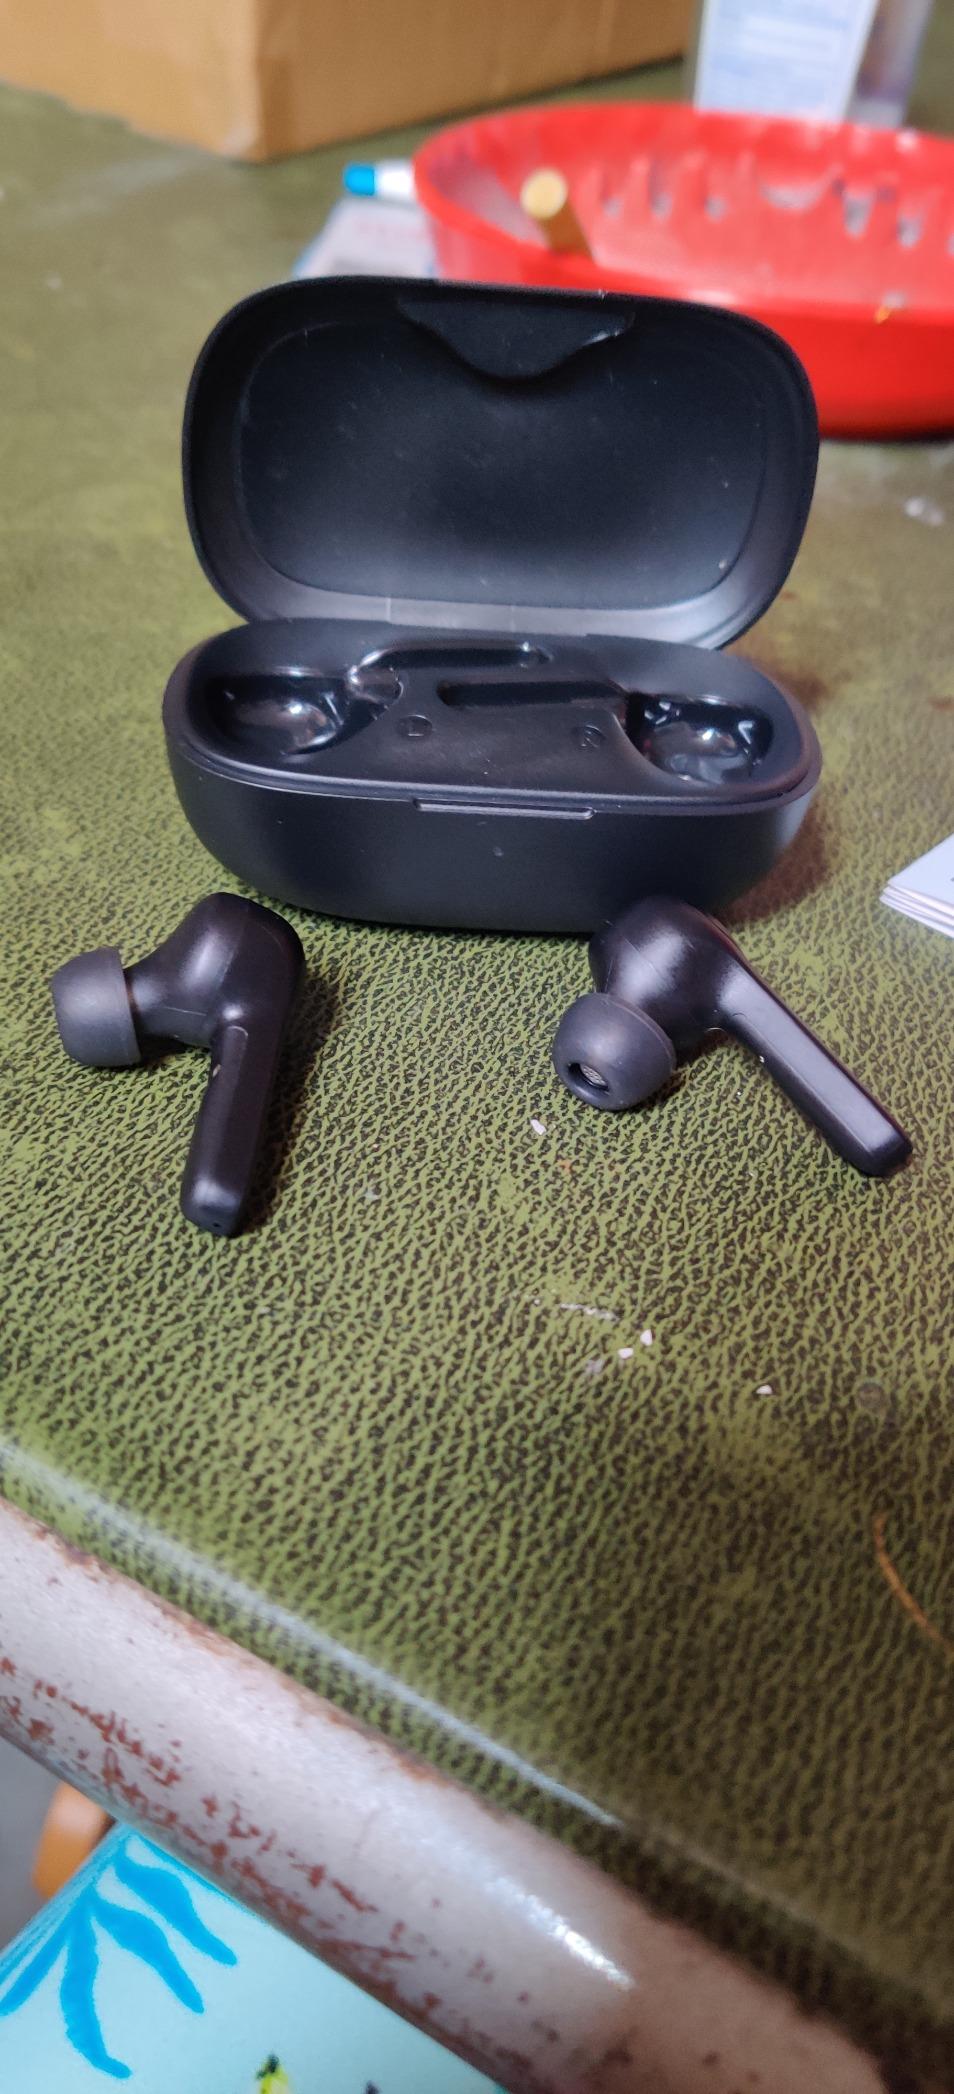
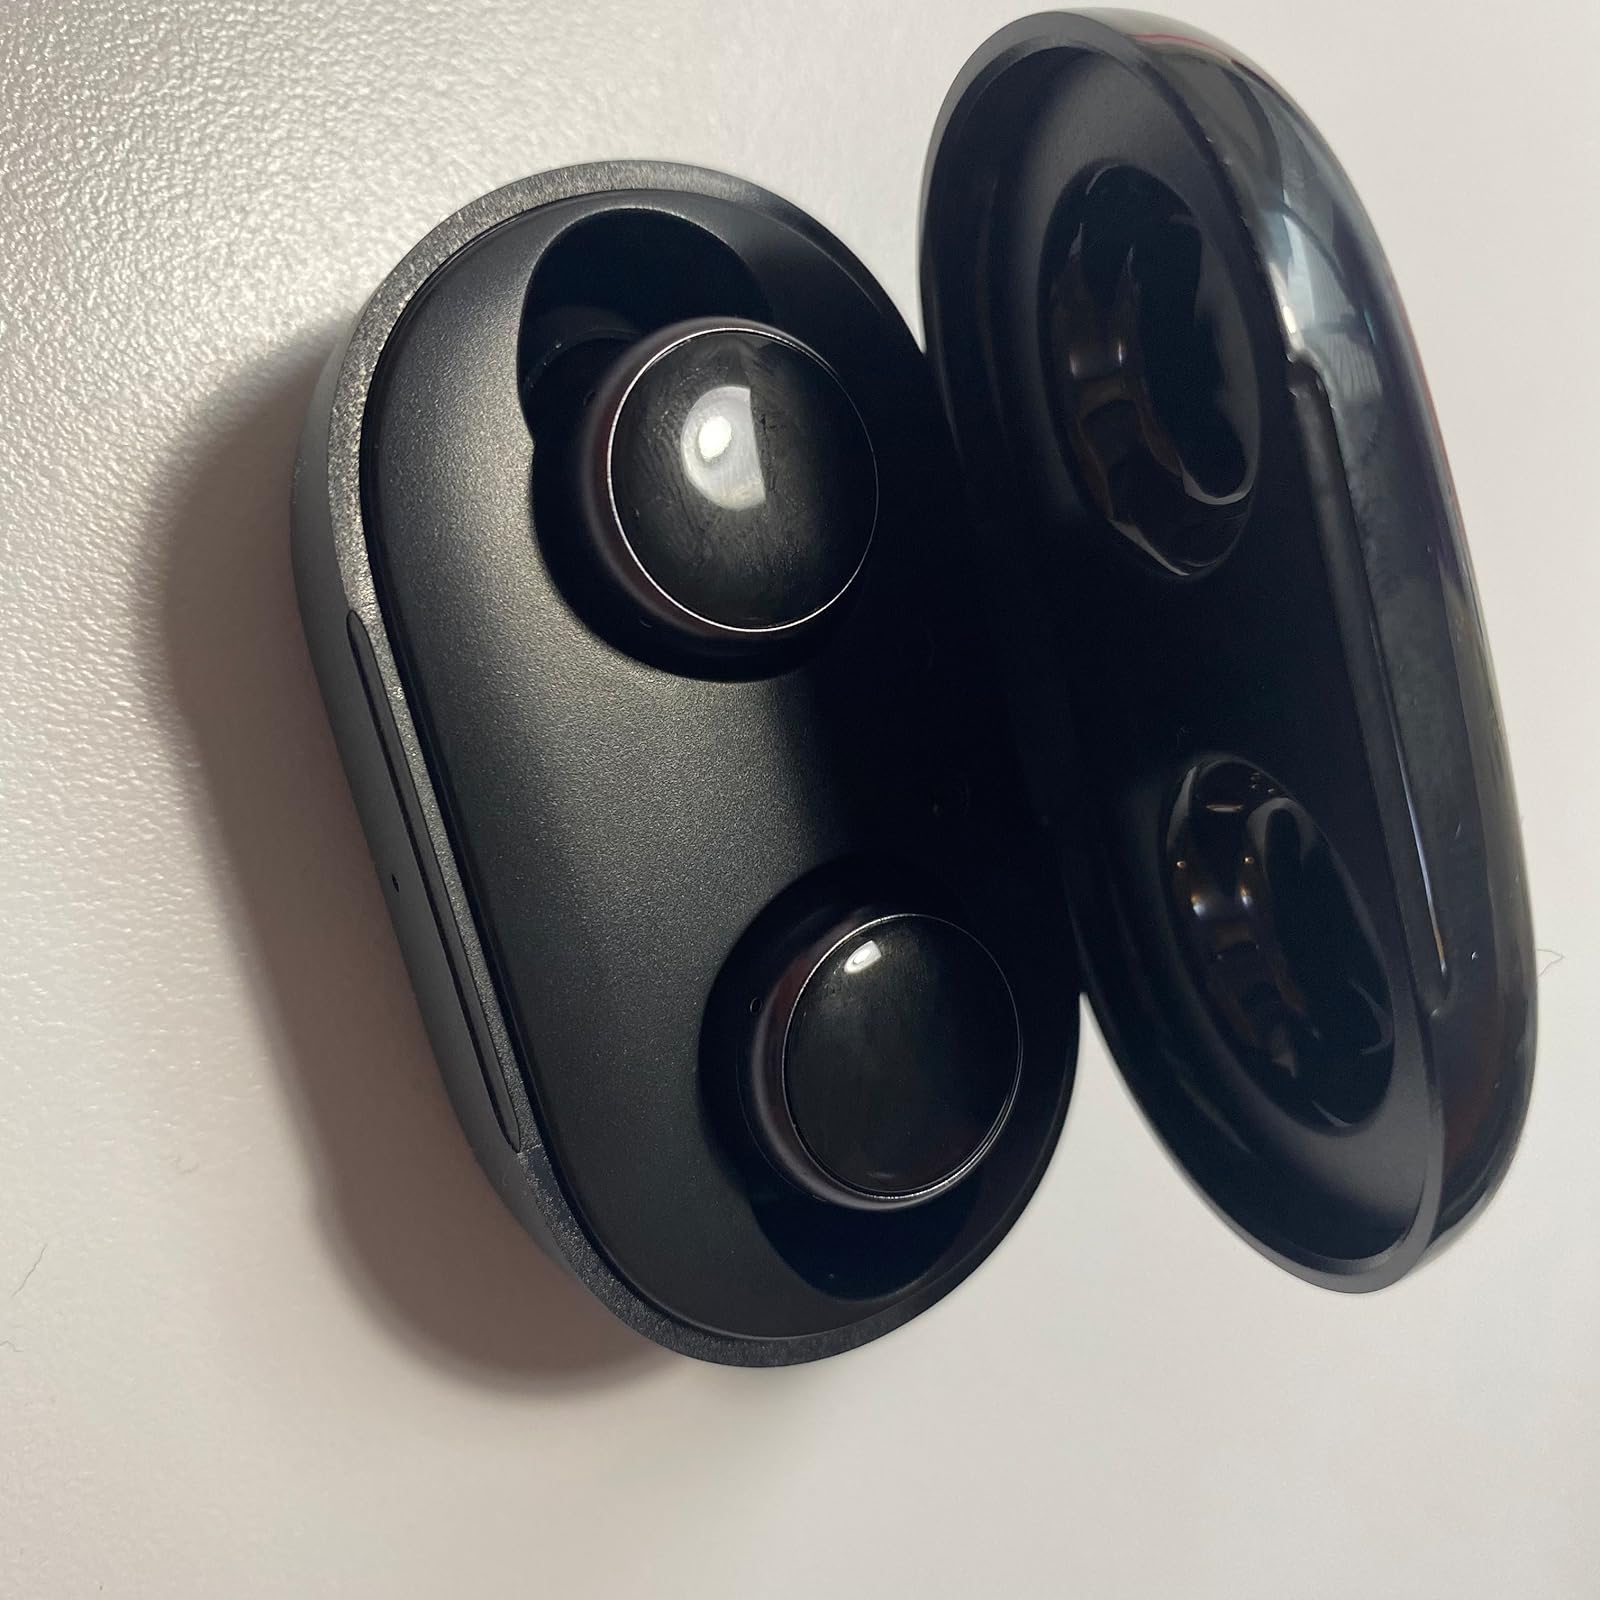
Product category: earbuds
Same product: no